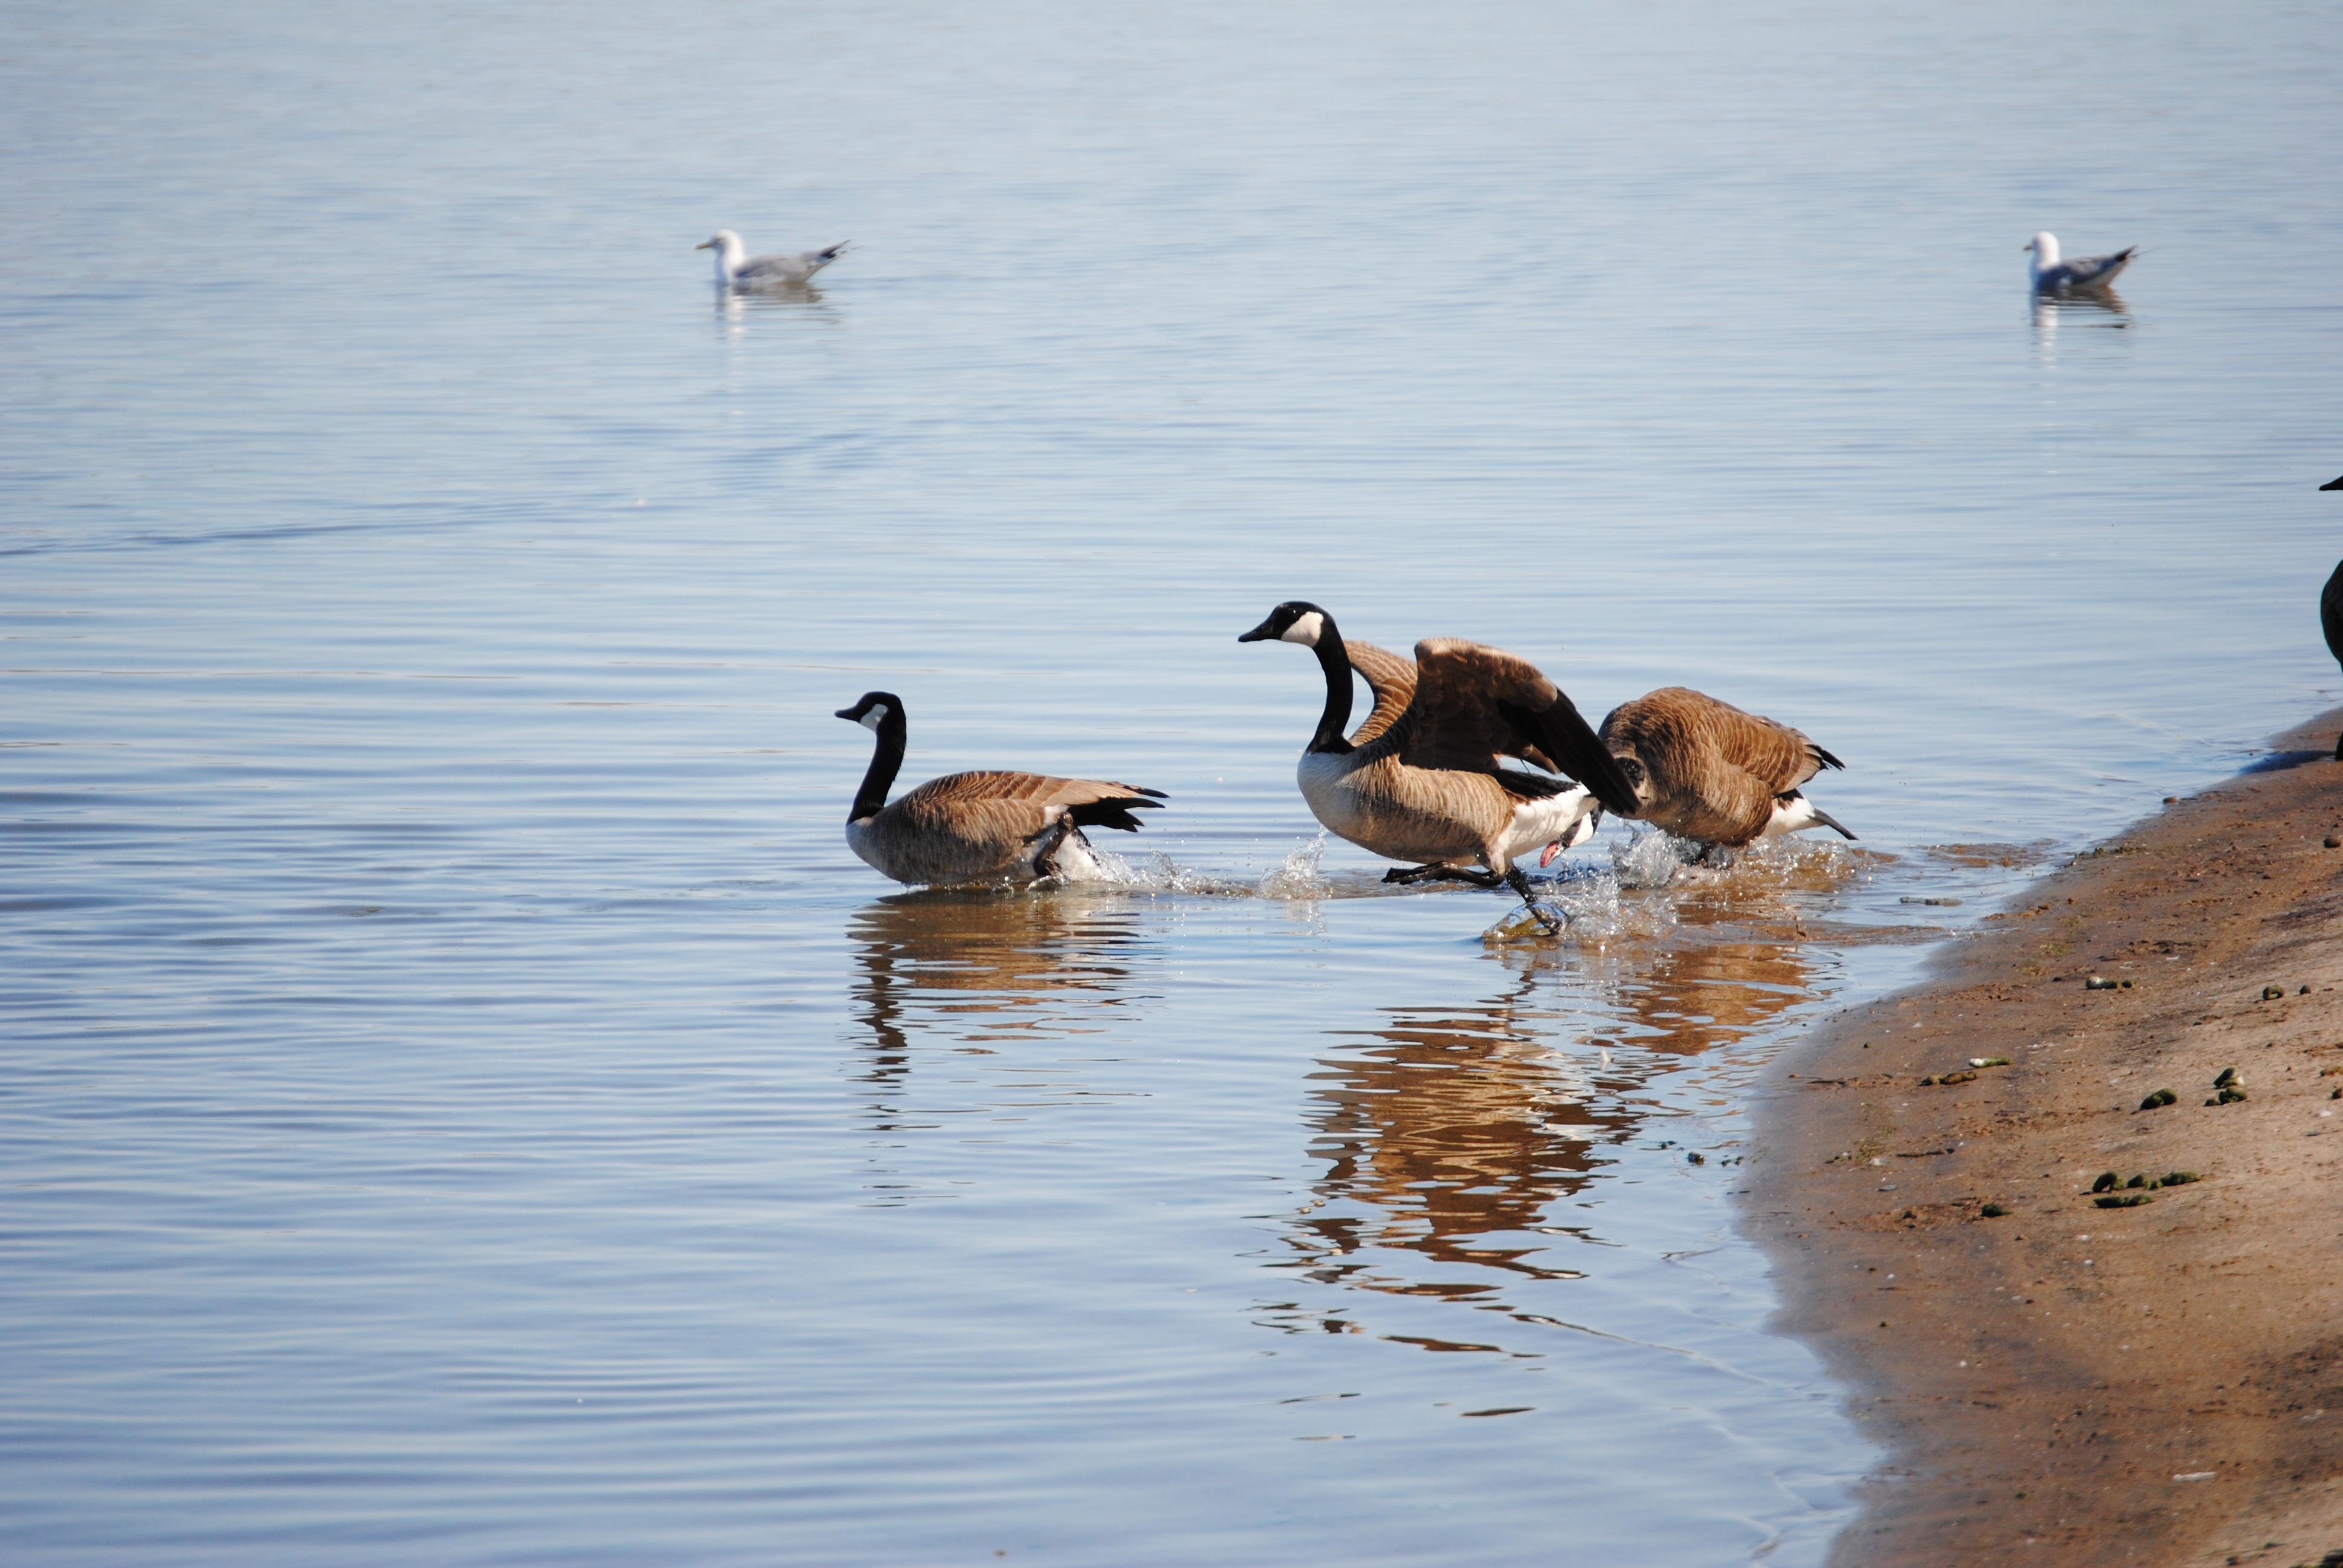
sea, water, nature, bird, lake, animal, wildlife, reflection, feather, fauna, swimming, outdoors, duck, vertebrate, ducks, waterfowl, water bird, mallard, ducks geese and swans, seaduck